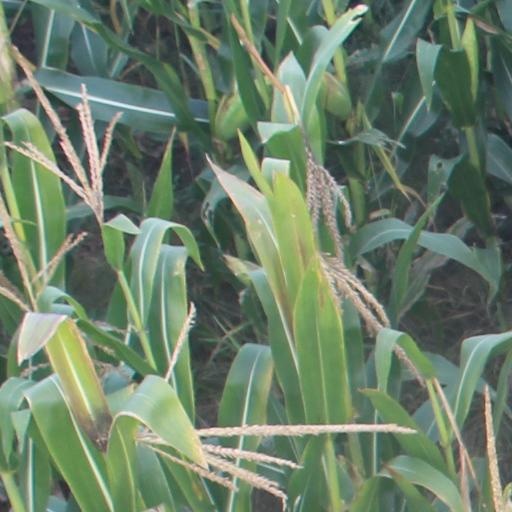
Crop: maize; corn